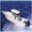
Label: ship